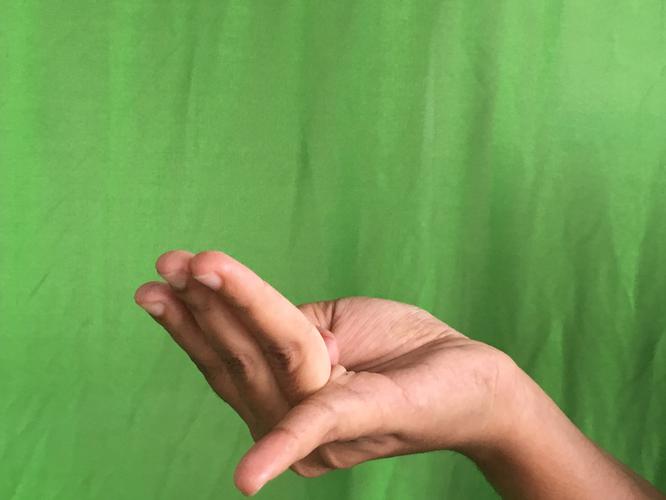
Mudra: Chaturam
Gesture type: single_hand